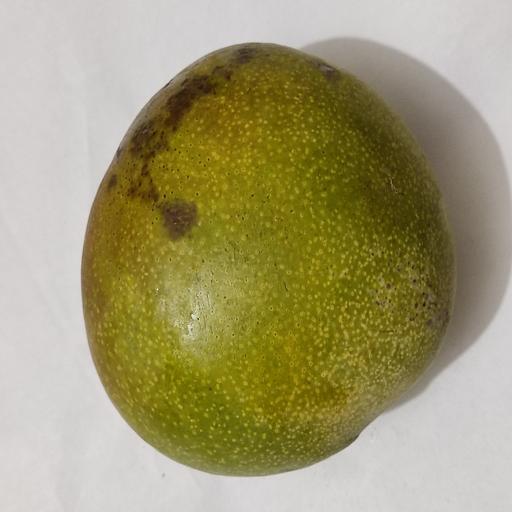
Crop type: Mango_Bari